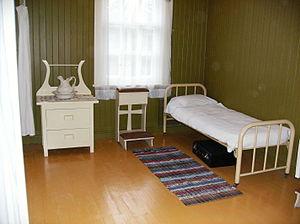
intérieur historique des maisons d'ouvriers Val Jalbert Québec Canada